Murder of Gabriel Fernandez

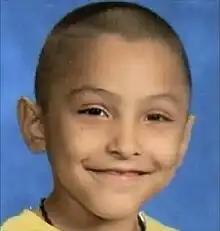
Victim Gabriel Fernandez

On May 24, 2013, Gabriel Fernandez (February 20, 2005 – May 24, 2013), an eight-year-old boy from Palmdale, California, who had been abused and tortured over a period of months, died due to a beating from his mother, Pearl Fernandez, and her boyfriend, Isauro Aguirre, two days earlier. Pearl Fernandez and Isauro Aguirre were charged and convicted of first-degree murder with special circumstances of torture. According to prosecutors, Aguirre allegedly abused Gabriel due to his perceived homosexuality. Pearl was sentenced to life imprisonment without the possibility of parole and Aguirre was sentenced to death.